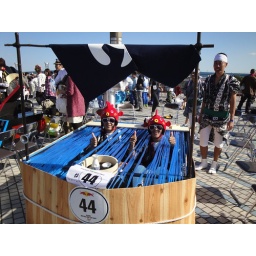
Elvis in the bath with fish heads.